Indy 500 (1995 video game)

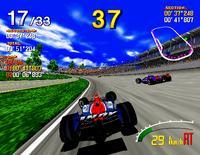

"Indy 500" is a racing game based on IndyCar, and possesses an official license from the Indianapolis Motor Speedway. Players can race one of three courses: Indianapolis Motor Speedway (called Indy 500 in the game), Highland Raceway, and Bayside Street, the latter two being fictitious courses. The race commences after the user has made their choice of automatic transmission or manual transmission with a 2-position shifter, capable of selecting 6 speeds. Special features of the cabinet include a steering wheel with haptic feedback. Similar to previous Sega arcade racing games, the game can be played from one of four different camera angles.